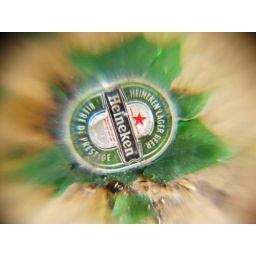
Totally flattened old Heineken bottle I discoverd in an abandoned school building overlooking the coast near Montpellier, France.